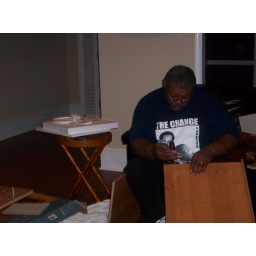
HLR putting the TV cabinet together for the grandparents room. Now we can lay in bed and SEE the TV!